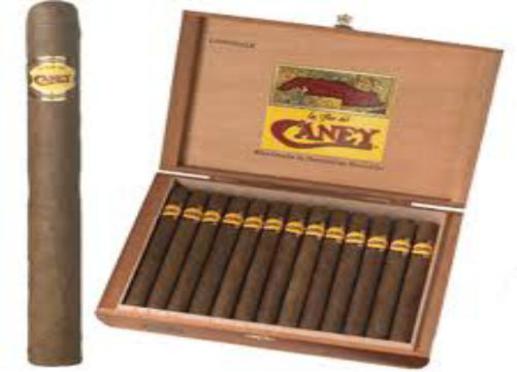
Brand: la flor de caney
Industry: Necessities